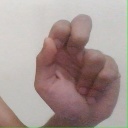
अक्षर: ढ